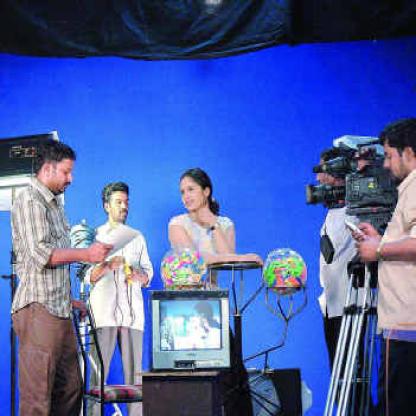
Scene: Indoor